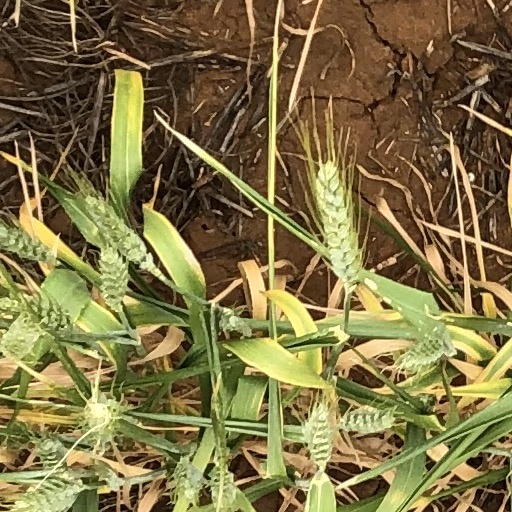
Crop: wheat